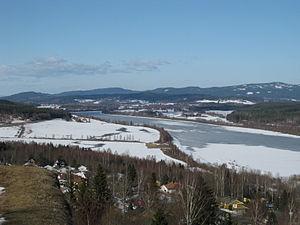
Le Glomma ou Glåma est le principal fleuve de Norvège, le plus long de ce pays nordique et de toute la Scandinavie, s'il est fait exception du système hydraulique scandinave non nominal formé par le Femundelva, puis le Trysilelva et le Klarälven aboutissant au lac Vänern et enfin à son débouché, le Göta älv se jetant dans le Kattegat.